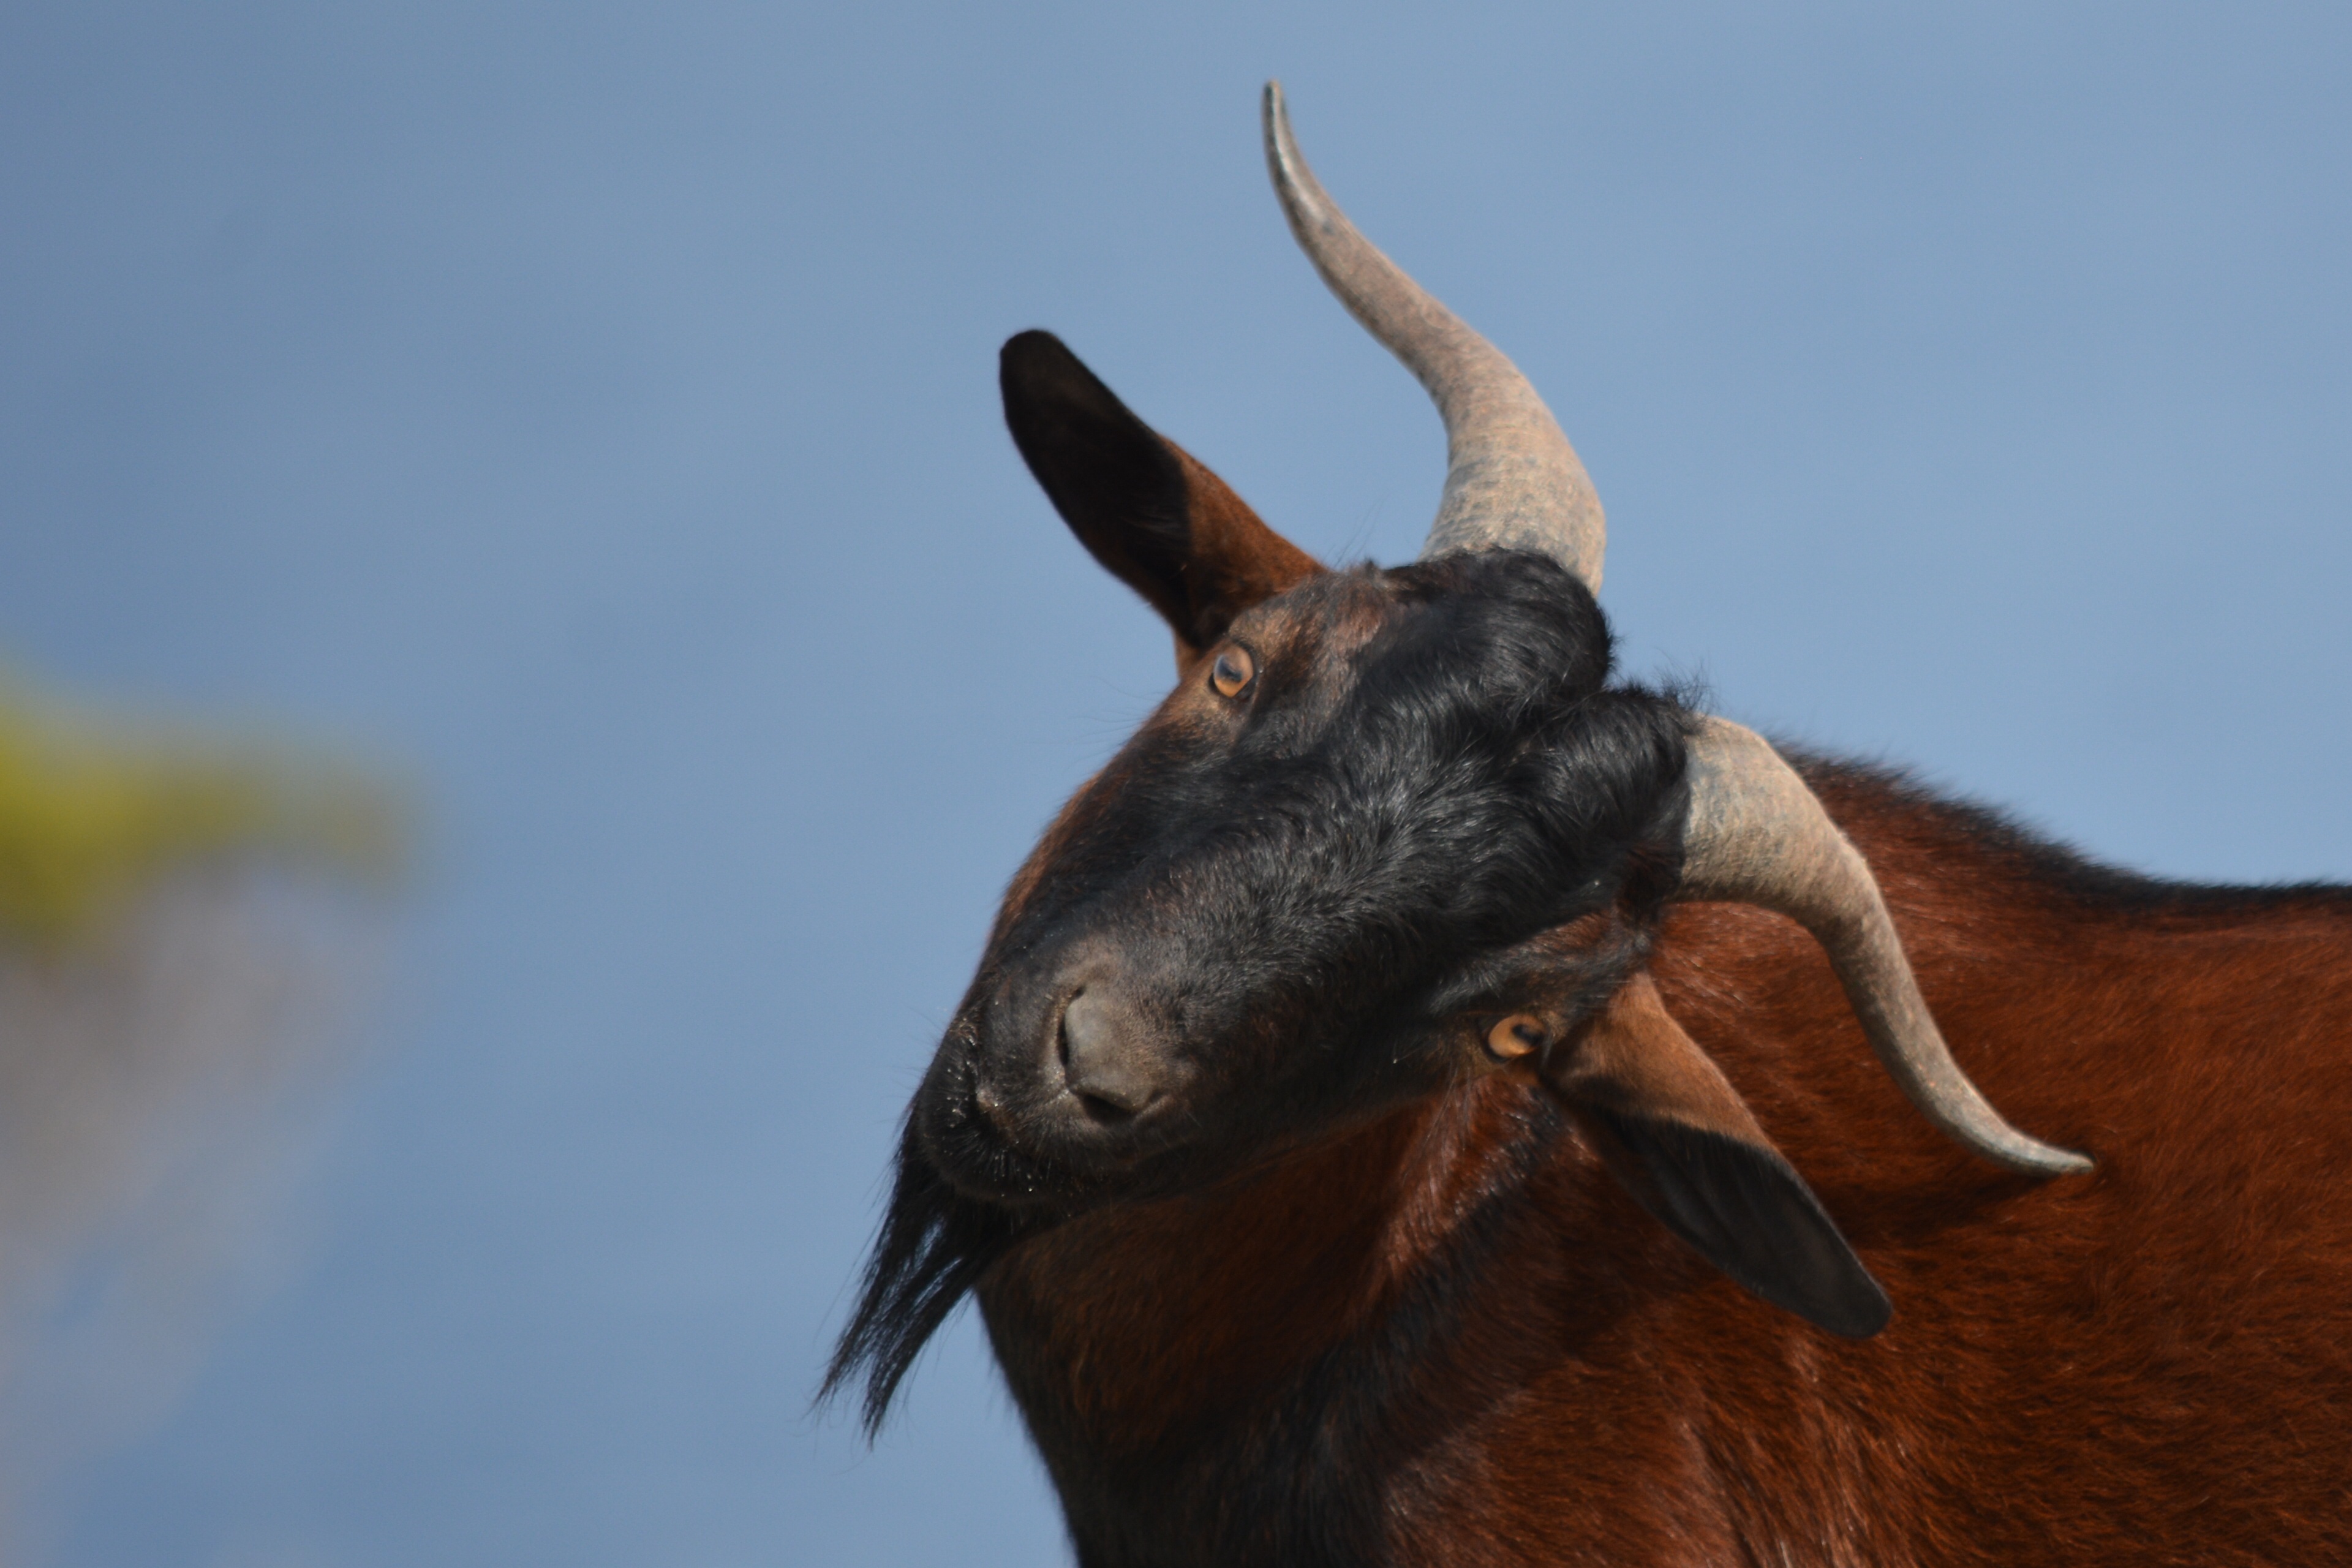
animal, wildlife, wild, goat, horn, mammal, fauna, close up, goats, spain, head, vertebrate, bock, happy face, escorca, funny animal, cattle like mammal, mustang horse